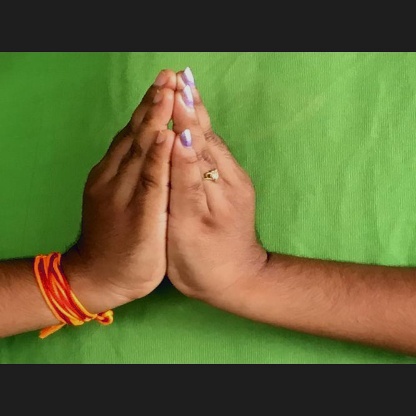
Mudra: Kapotham